List of Veep characters

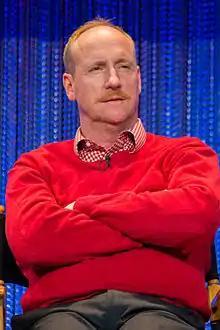
Matt Walsh, who portrays Mike McLintock.

The vice president's director of communications. Mike has served as her communications director since her tenure as senator from Maryland. His career dedication is often questionable, to the extent where he pretends to have a pet dog so he can escape from work commitments. The other characters in the show often mock his lack of ambition, suggesting that he's reached the peak of his career. He is often portrayed as lacking the skills required for the job. In the third season, he marries a reporter named Wendy Keegan. In Season 4, Mike becomes the White House Press Secretary. In Season 5, Mike and Wendy attempt to adopt a baby. They ultimately adopt a Chinese toddler, and also have twins via a surrogate. In Season 6, he is employed by Selina to write her biography "A Woman First" but causes a scandal soon after its publication whereby the true nature of the Meyer Administration was revealed due to him leaving the diary he used for research at the offices of "The Washington Post". After being denied a position within the 2020 Meyer campaign, Mike returns to a career in journalism with his podcast "McLinTalk". His podcast is adopted as a segment on CBS albeit only for its (unintended) comedic value, with McLintock gaining the status of a veteran anchor by 2045. Walsh has received two Primetime Emmy Award nominations for his performance.